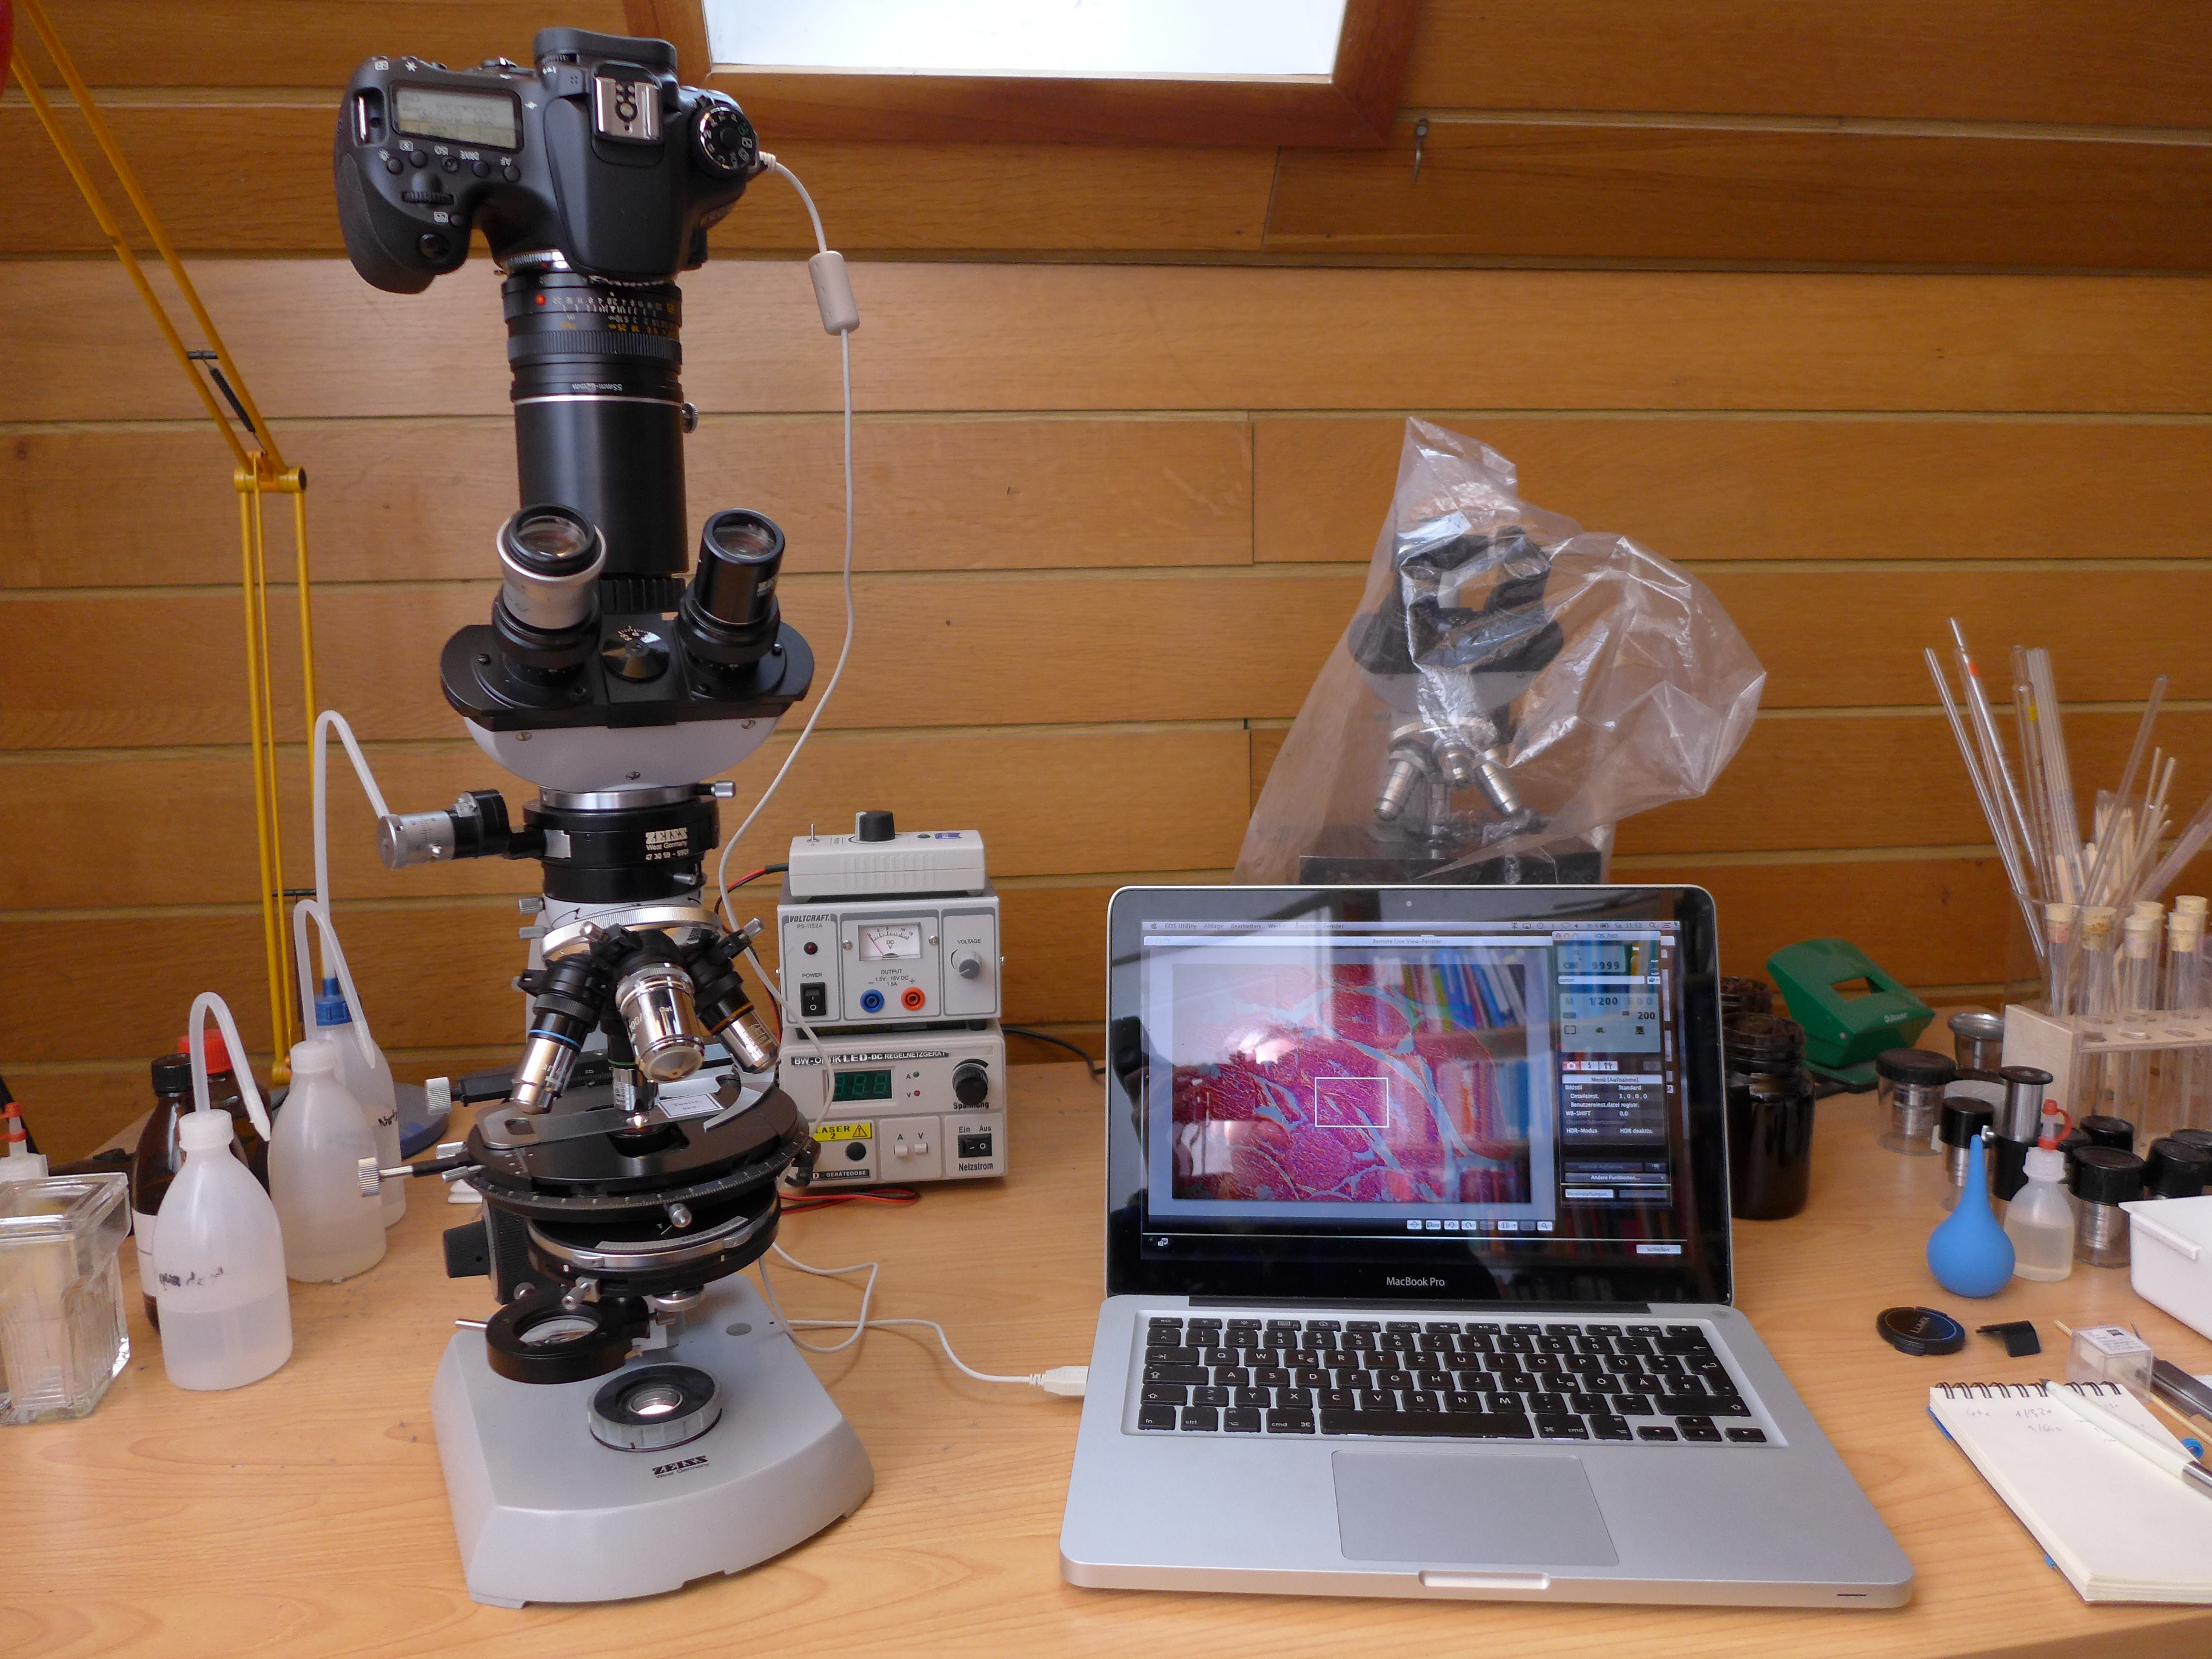
technology, machine, product, robot, zeiss, mikroskop, mikrofotografie, microscope, microphotographie, zeissstandard, optical instrument